Boeing 737

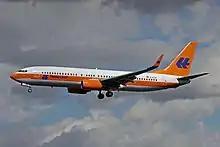
737-800 of Hapag-Lloyd, the launch customer

The short-field capabilities of the 737-200 led Boeing to offer the "Unpaved Strip Kit" (see the Air North example, right). This option reduced foreign object damage when operated on remote, unimproved or unpaved runways, that competing jetliners could not use safely. The kit included a gravel deflector on the nose gear and a vortex dissipator extending from the front of the engine. Alaska Airlines used the gravel kit for some of its combi aircraft rural operations in Alaska until retiring its -200 fleet in 2007. Air Inuit, Nolinor Aviation and Buffalo Airways still use the gravel kit in Northern Canada.